James Cañón

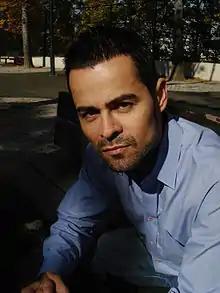
Colombian-born Author James Cañón (James Canon)

James Cañón is a Colombian-American writer. He's the author of the award-winning "Tales from the Town of Widows". Cañón was born and raised in Ibagué, Colombia. He writes fiction primarily, though he has also written essays. His short stories and essays have been published in numerous magazines in the U.S., Belgium and France. He holds an MFA in creative writing from Columbia University.